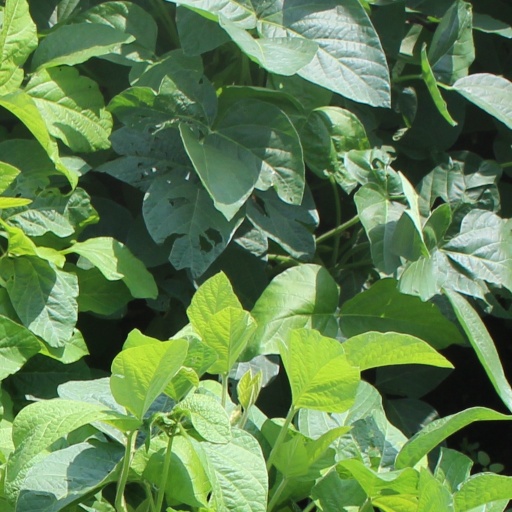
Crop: soybean